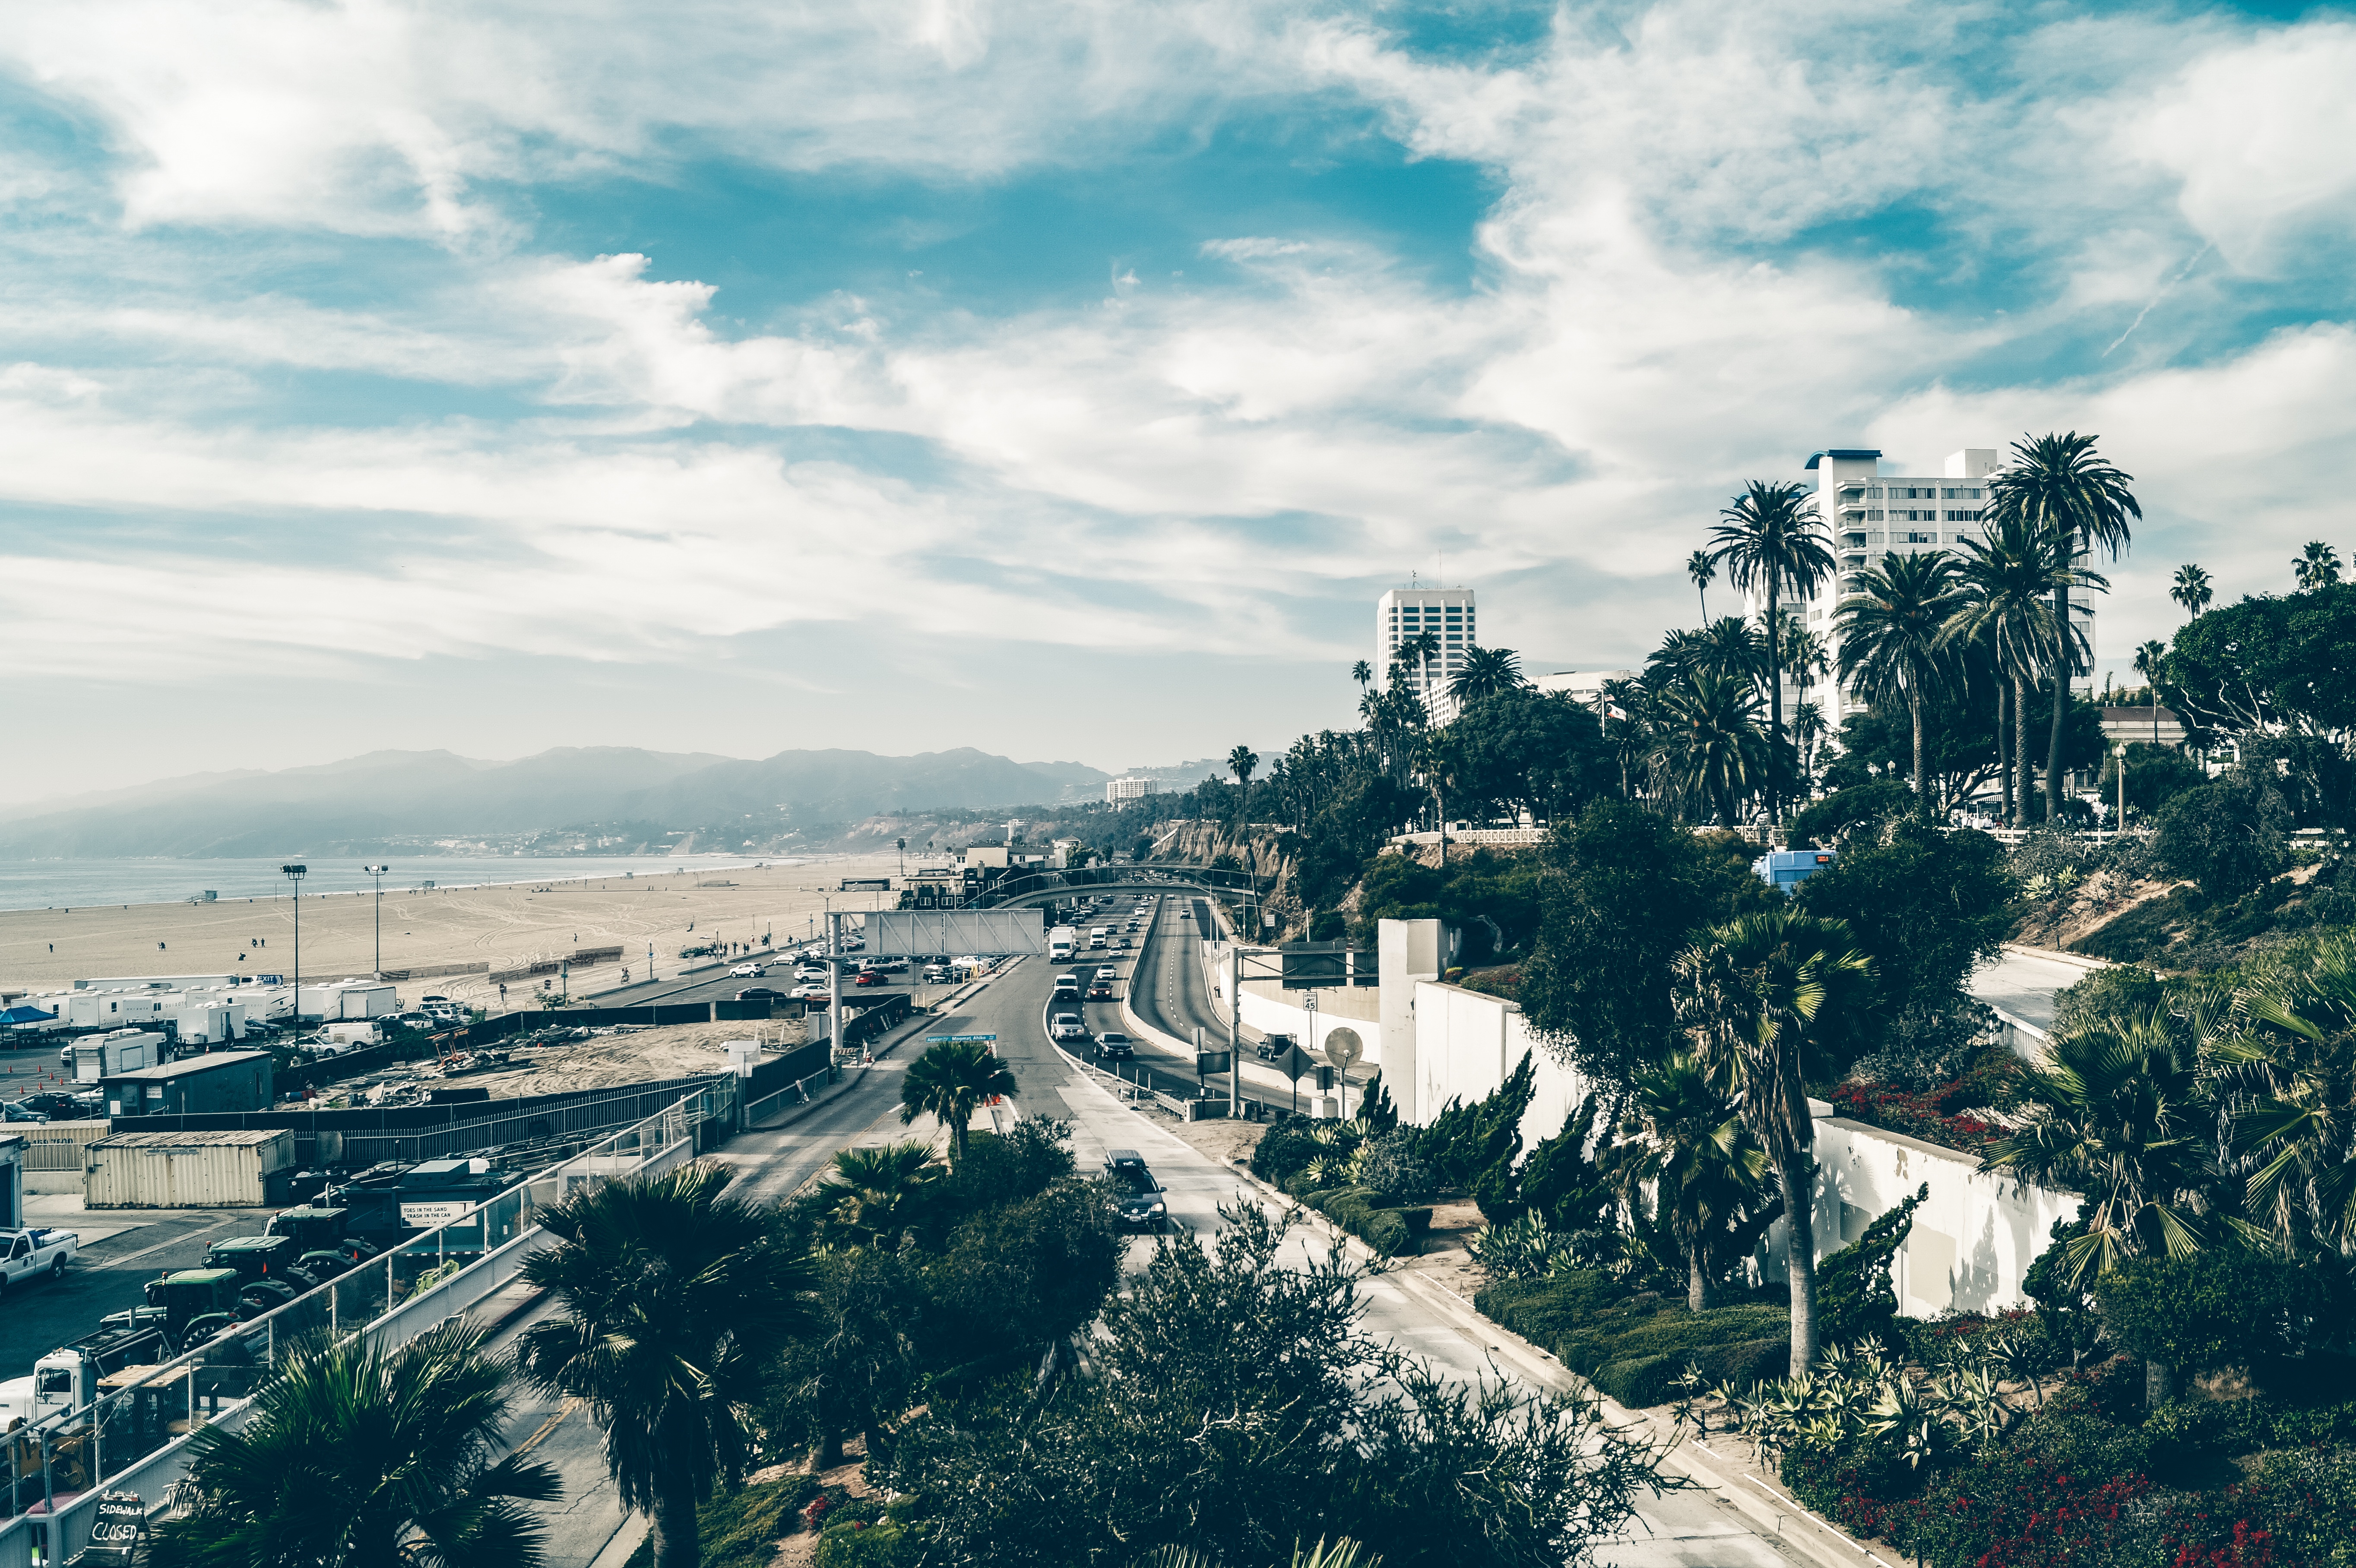
landscape, coast, tree, horizon, mountain, cloud, sky, skyline, photography, sunlight, hill, town, city, cityscape, panorama, suburb, rural area, aerial photography, urban area, residential area, human settlement, atmosphere of earth